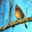
Label: bird